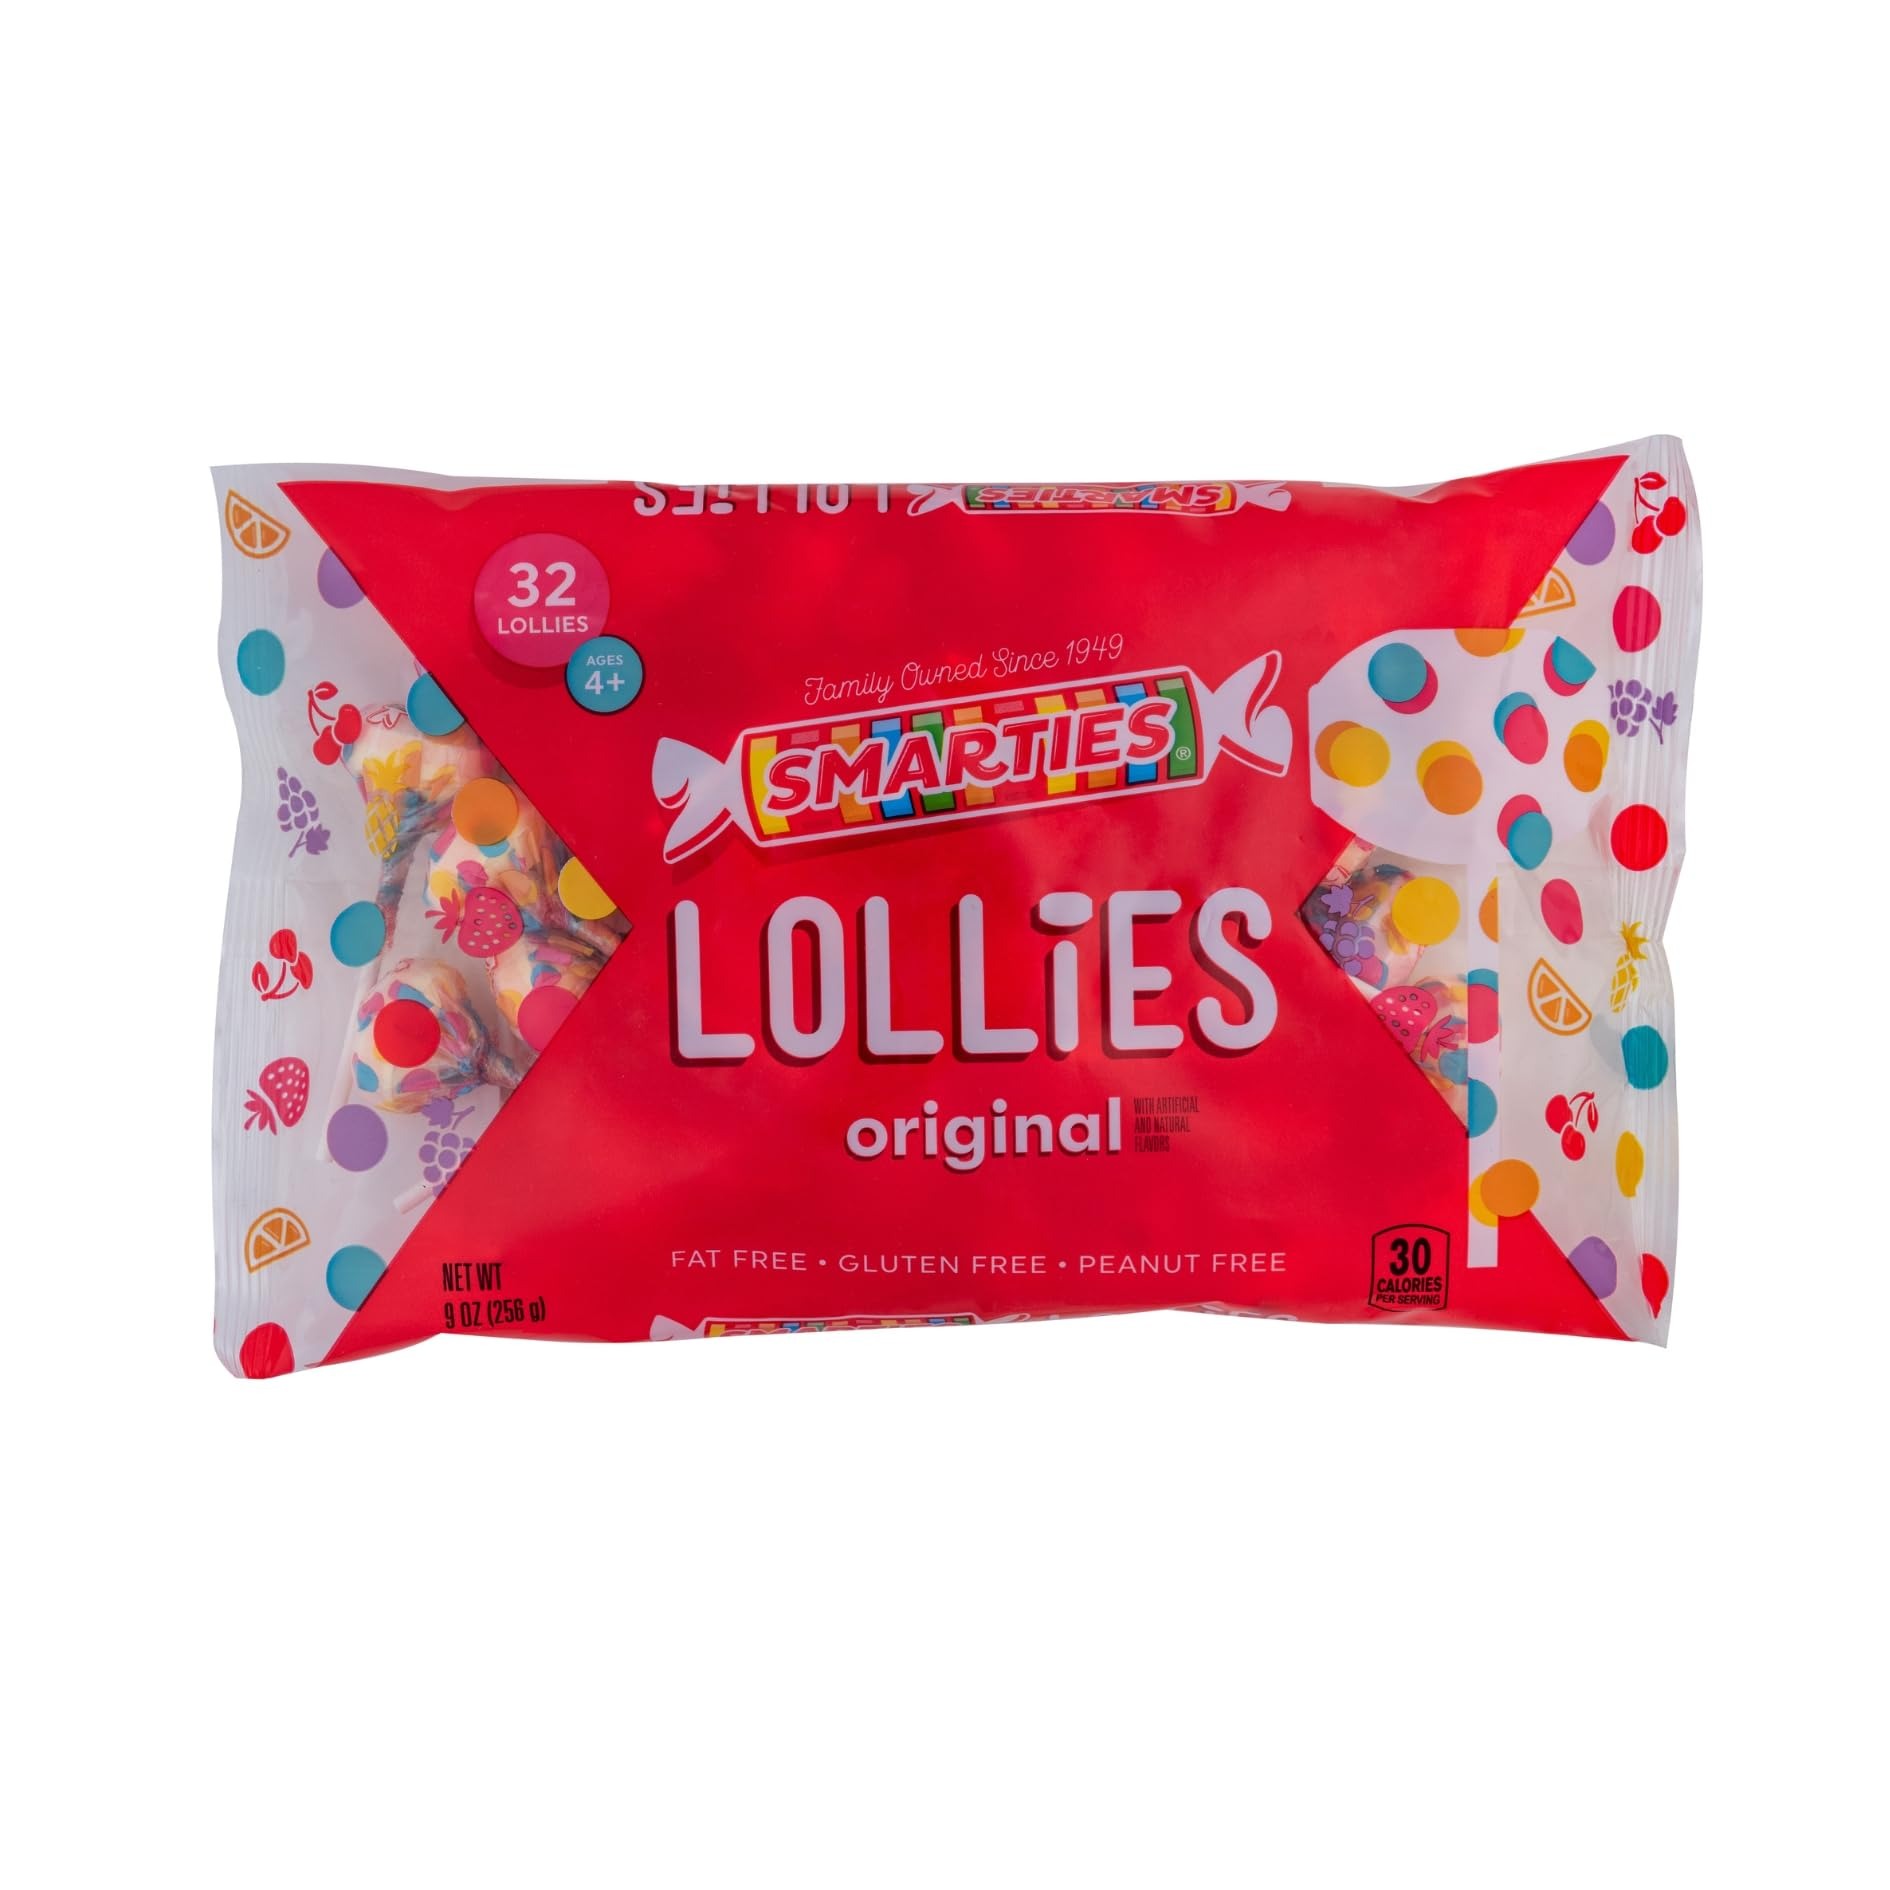
Item Name: Smarties Double Lollies Individually Wrapped Gluten Free Peanut Fat Free Grape Strawberry Orange Lemon Flavors Perfect for Birthdays & Halloween Parties Made by US Candy Company Since 1949-9 oz Bag
Bullet Point 1: Irresistible Variety: Smarties Double Lollies bring the classic fruity taste of traditional Smarties candy to a fun, convenient lollipop form. With delightful grape strawberry orange, Lemon flavors in each lollipop, enjoy the perfect treat anytime, anywhere.
Bullet Point 2: Calorie Conscious Delight: Indulge guilt free lolly. These lollipops are free from peanuts, tree nuts, shellfish, fish, milk, eggs, soybean, and wheat, making them a vegan candy and gluten free candy choice.
Bullet Point 3: Holiday and Party Favorite: Sweeten up celebrations with Smarties Double Lollies. Ideal for Halloween, birthdays, and parties, these lollipops are mess free and won't melt. Perfect for pinatas or as party favors.
Bullet Point 4: Dual Flavored Extravaganza: Experience the joy of two fantastic fruit flavors in every Double Lolly. With a variety of combinations to choose from, this assortment adds a playful twist to your candy cravings.
Bullet Point 5: Family Heritage: Trust in the sweet legacy of Smarties Candy Company, a family business since 1949. Smarties Double Lollies continue the tradition of delicious, vegan, and gluten-free candies, ensuring a compassionate and tasty treat for all.
Product Description: Indulge in the irresistible variety of Smarties Double Lollies, presented in a 9oz bag that encapsulates the classic fruity taste of traditional Smarties candy in a delightful lollipop form. Each individually wrapped lollipop boasts a dual-flavored extravaganza, featuring grape, strawberry, orange, and lemon flavors. Elevate your snacking experience with these vegan and gluten-free lollipops, made by the trusted US Candy Company since 1949. Smarties Double Lollies offer a calorie-conscious delight, allowing you to indulge guilt-free. Free from peanuts, tree nuts, shellfish, fish, milk, eggs, soybean, and wheat, these lollipops are a perfect choice for those with dietary preferences or restrictions. Ideal for holidays, birthdays, and parties, these mess-free treats won't melt, making them suitable for pinatas or as party favors. Experience the joy of Smarties' dual-flavored tradition in a convenient, individually wrapped package. Trust in the family heritage of Smarties Candy Company, a legacy since 1949, as you savor the delectable combination of grape, strawberry, orange, and lemon flavors in every Smarties Double Lolly. As a continuation of the tradition of delicious, vegan, and gluten-free candies, these lollipops ensure a compassionate and tasty treat for all. Bring joy to any occasion with Smarties Double Lollies, where classic flavor meets the convenience of a lollipop, ensuring a sweet and memorable experience for candy enthusiasts of all ages.
Value: 9.0
Unit: Ounce

Price: 11.5